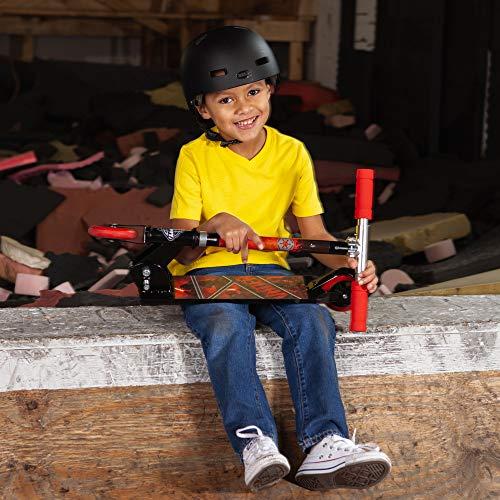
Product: Huffy Kids Inline Scooter, Star Wars
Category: Sports & Outdoors | Outdoor Recreation | Skates, Skateboards & Scooters | Scooters & Equipment | Scooters | Kick Scooters
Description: Huffy's Star Wars scooters are convenient, cool, and a great gift for kids; The quick folding design makes them ideal for transporting and easy to store away; this scooter is recommended for up to 150 lbs.
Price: $39.51
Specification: Product Dimensions:         23.2 x 4.1 x 7.5 inches    |Shipping Weight: 4.7 pounds (View shipping rates and policies)|ASIN: B07HM48YP6|California residents:  Click here for Proposition 65 warning.|Item model number: 78898|    #250    in Kick Scooters